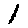
Label: 1